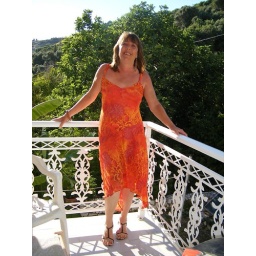
Lady in a red dress